2018 LTi Printing 250

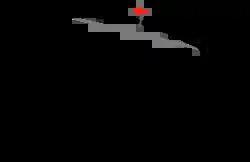
The layout of Michigan International Speedway, the venue where the race was held.

The race was held at Michigan International Speedway, a two-mile (3.2 km) moderate-banked D-shaped speedway located in Brooklyn, Michigan. The track is used primarily for NASCAR events. It is known as a "sister track" to Texas World Speedway as MIS's oval design was a direct basis of TWS, with moderate modifications to the banking in the corners, and was used as the basis of Auto Club Speedway. The track is owned by International Speedway Corporation. Michigan International Speedway is recognized as one of motorsports' premier facilities because of its wide racing surface and high banking (by open-wheel standards; the 18-degree banking is modest by stock car standards).